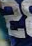
Number: 2